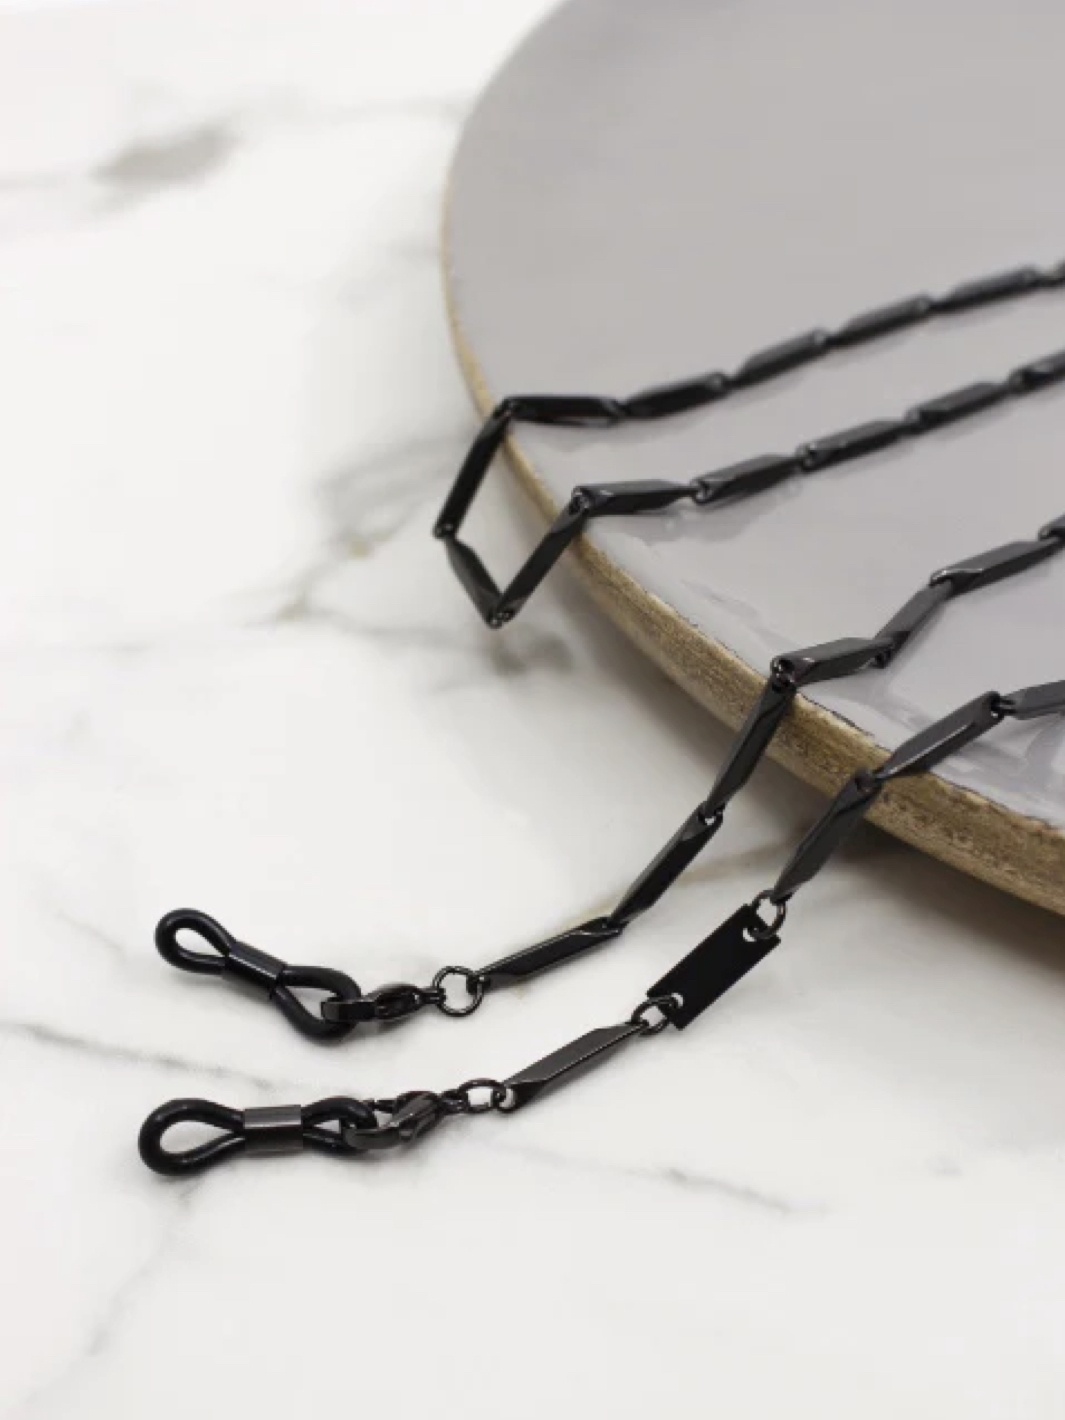
Jake zwart | Brillenkoordje
Maak kennis met Jake, onze stoere modieuze brillenkoord. De Sunny Cord is eenvoudig aan je bril te bevestigen, door middel van handige rubbers die aan de uiteinden van de ketting zitten. Het houdt je bril op zijn plek, zodat je nooit meer naar je bril hoeft te zoeken. De Jake heeft metalen rechthoekige vormen met afgevijlde zijkanten, wat een finesse. De Jake is te bestellen in gitzwart of goud, welke kies jij? ✓ Past op elke bril ✓ Lichtgewicht & comfortabel ✓ Verkleurt niet ✓ Gratis verzending Klik op "toevoegen aan winkelmand" om de Jake te bestellen.
Brand: Sunny Cords
Category: Health & Beauty > Personal Care > Vision Care > Eyewear Accessories > Eyewear Straps & Chains > Eyewear Chains